Second Bulgarian Empire

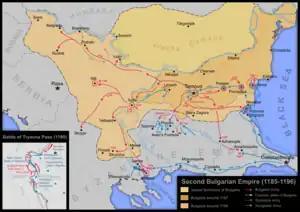
A map of the Bulgarian Empire, showing territorial extent and the campaigns between 1185 and 1197

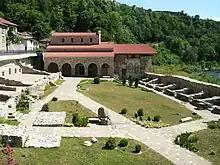
The Church of the Holy Forty Martyrs where Kaloyan was buried

The throne was succeeded by Kaloyan, Asen's and Peter IV's youngest brother. An ambitious and ruthless ruler, he wanted to gain international recognition and to complete the liberation of Bulgaria. Kaloyan also wanted revenge against the Byzantines for blinding 14,000 of emperor Samuel's soldiers. Kaloyan called himself "Romanoktonos" (Roman-slayer) after Basil II, who was called "Bulgaroktonos" (Bulgar-slayer). He quickly allied himself with his brother's murderer, Ivanko. The Byzantines killed Ivanko, but the Bulgarians took the city of Constantia. In 1201, Kaloyan captured Varna, the last Byzantine stronghold in Moesia, which was defended by a large garrison. Despite capturing the city at Easter, Kaloyan ordered every Byzantine to be thrown in the moat. He then negotiated peace with Byzantines, securing Bulgarian gains in early 1202. While the Bulgarians were occupied in the south, the Hungarian king Andrew II and his Serbian vassal Vukan had annexed Belgrade, Braničevo, and Niš, but after negotiating peace, Kaloyan turned his attention to the north-west. In 1203, the Bulgarians pushed the Serbs out of Niš, defeated the Hungarian army in several battles along the valley of the Morava river, and recaptured their former territory.